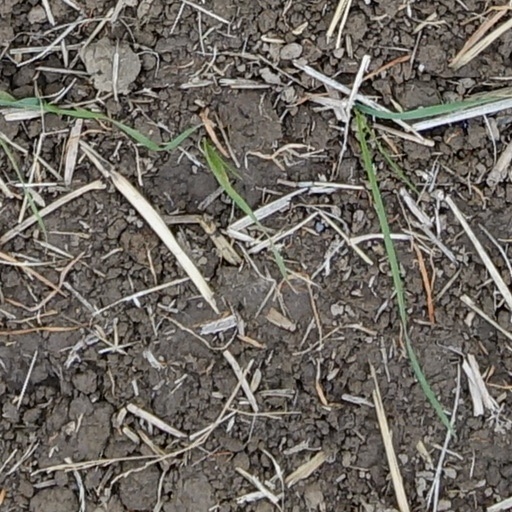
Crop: wheat